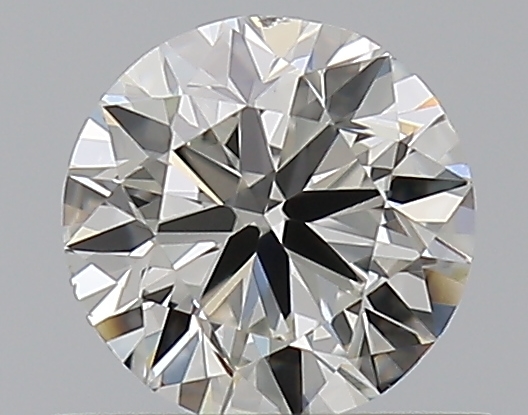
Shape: round
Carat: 0.5
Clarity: VS2
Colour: I
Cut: VG
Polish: EX
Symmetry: GD
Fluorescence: N
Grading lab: GIA
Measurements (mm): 4.98 x 5.04 x 3.11